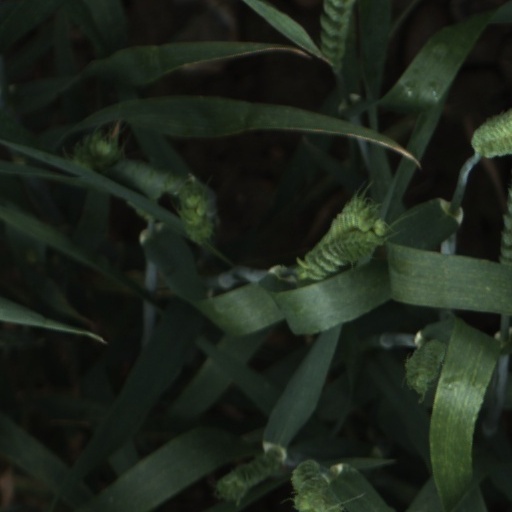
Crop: wheat